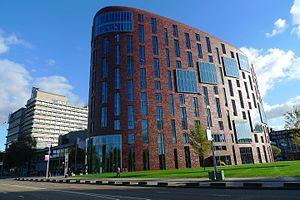
L’université libre d'Amsterdam est une université à Amsterdam, aux Pays-Bas. Fondée par Abraham Kuyper et publique à son ouverture, cette université a un statut spécial dans l'enseignement supérieur néerlandais. Distincte de l'université d'Amsterdam, elle reçoit des fonds publics mais est en partie privée.